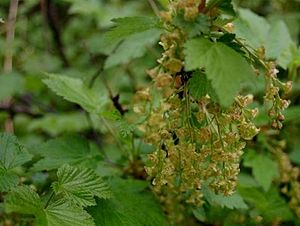
Haveribs
Haveribs i blomstring.
Haveribs i blomstring.
Haveribs, også skrevet Have-Ribs, er en op til 2 meter høj busk, der er almindeligt dyrket for sine bær, kaldet ribs. Busken er desuden temmelig almindelig som forvildet i skov og hegn. Veddet lugter syrligt af ribs, så snart saften stiger i foråret. Frugterne indeholder stoffer, der modvirker åreforkalkning.